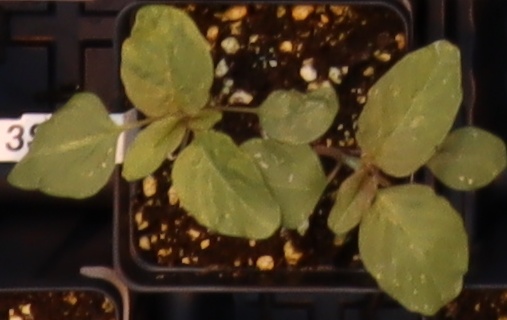
Label: Redroot Pigweed